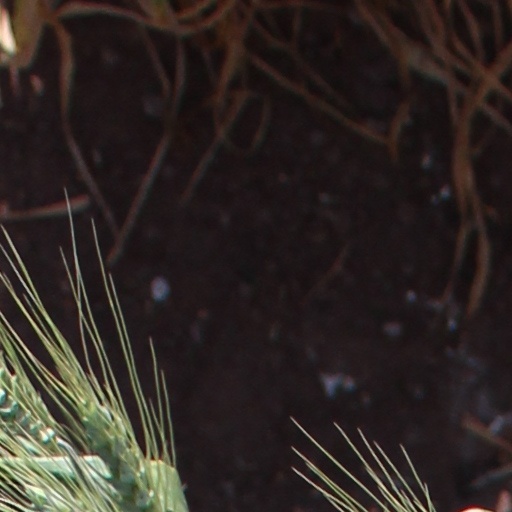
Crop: wheat